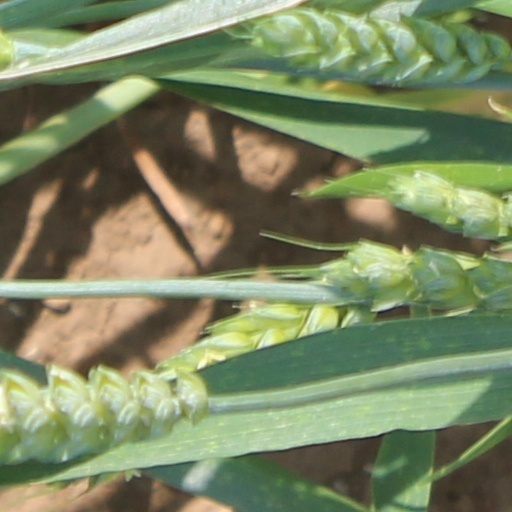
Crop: wheat